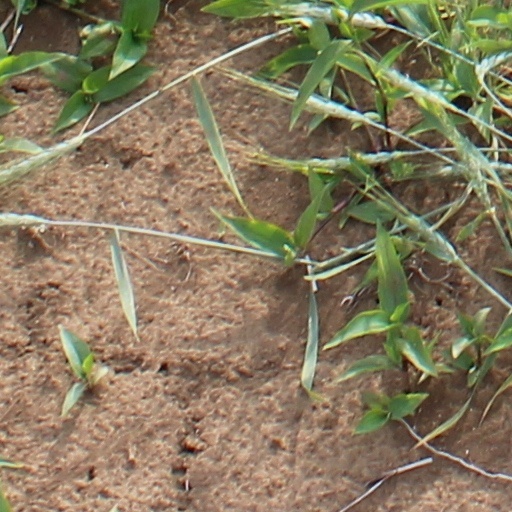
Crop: wheat